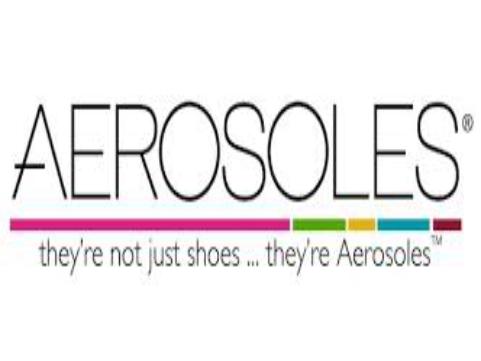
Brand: Aerosoles
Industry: Clothes